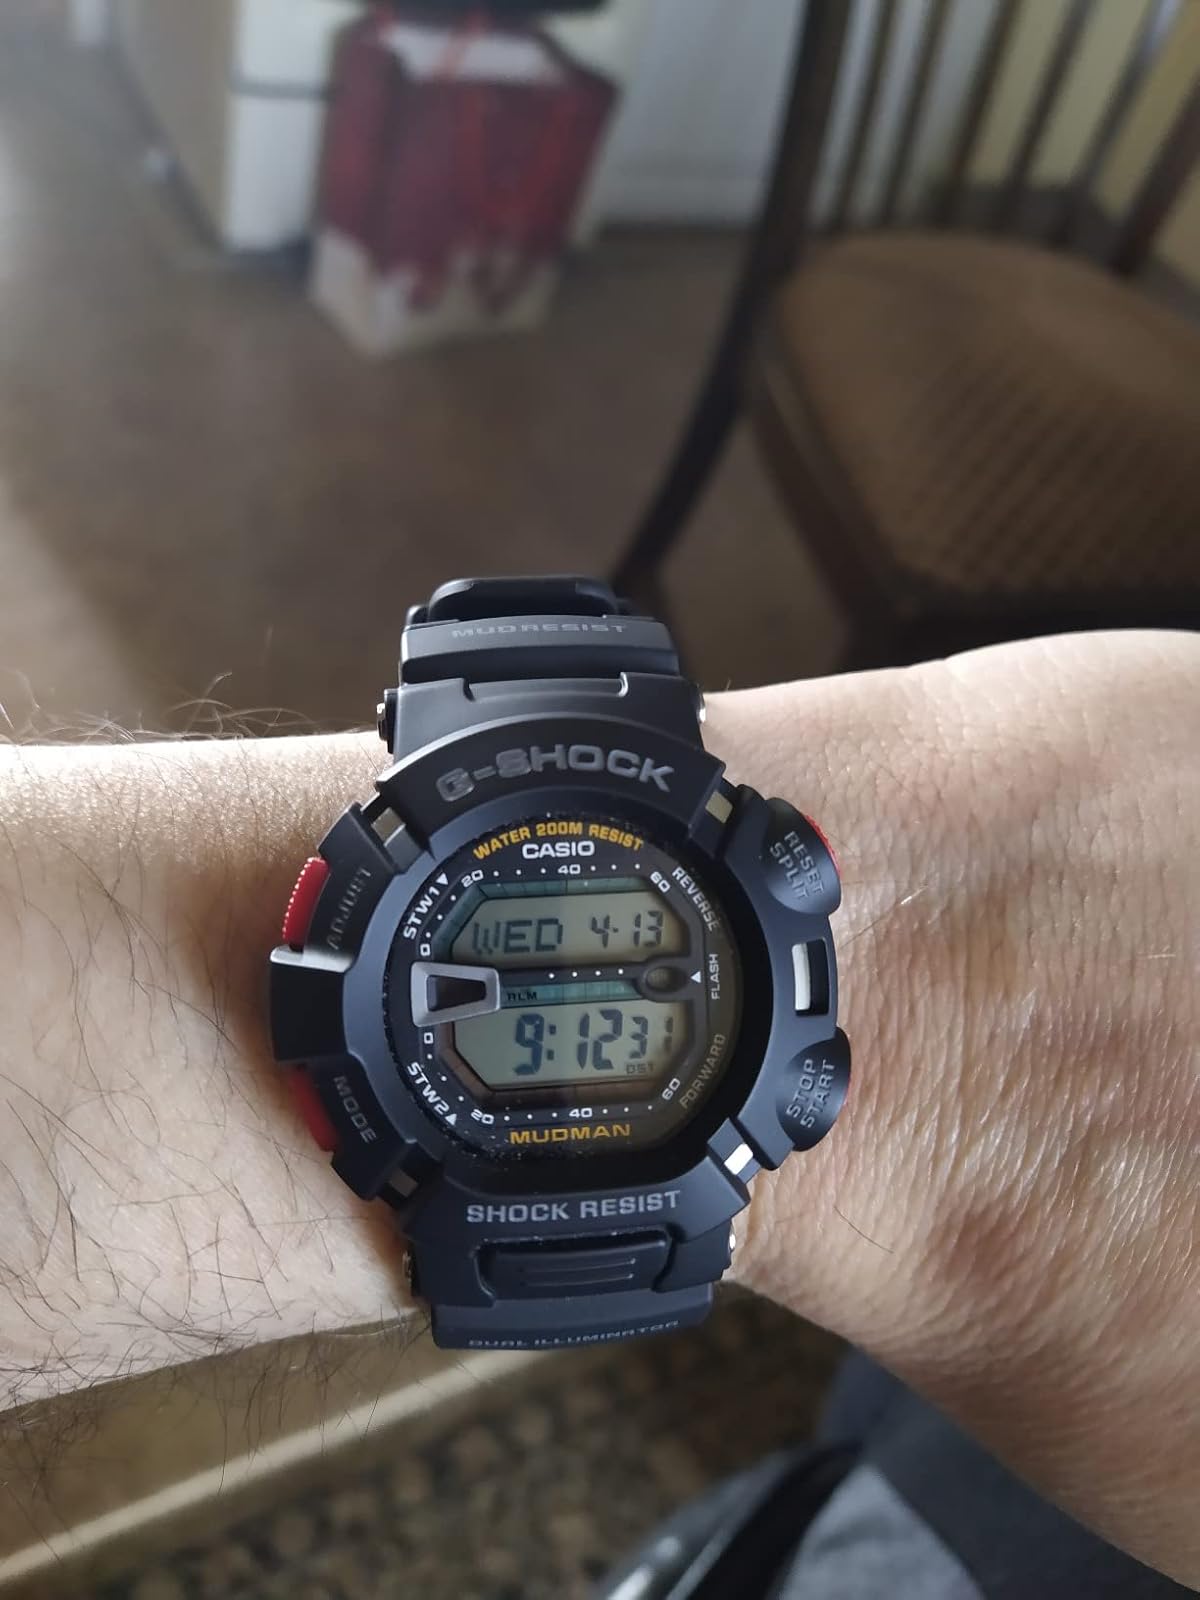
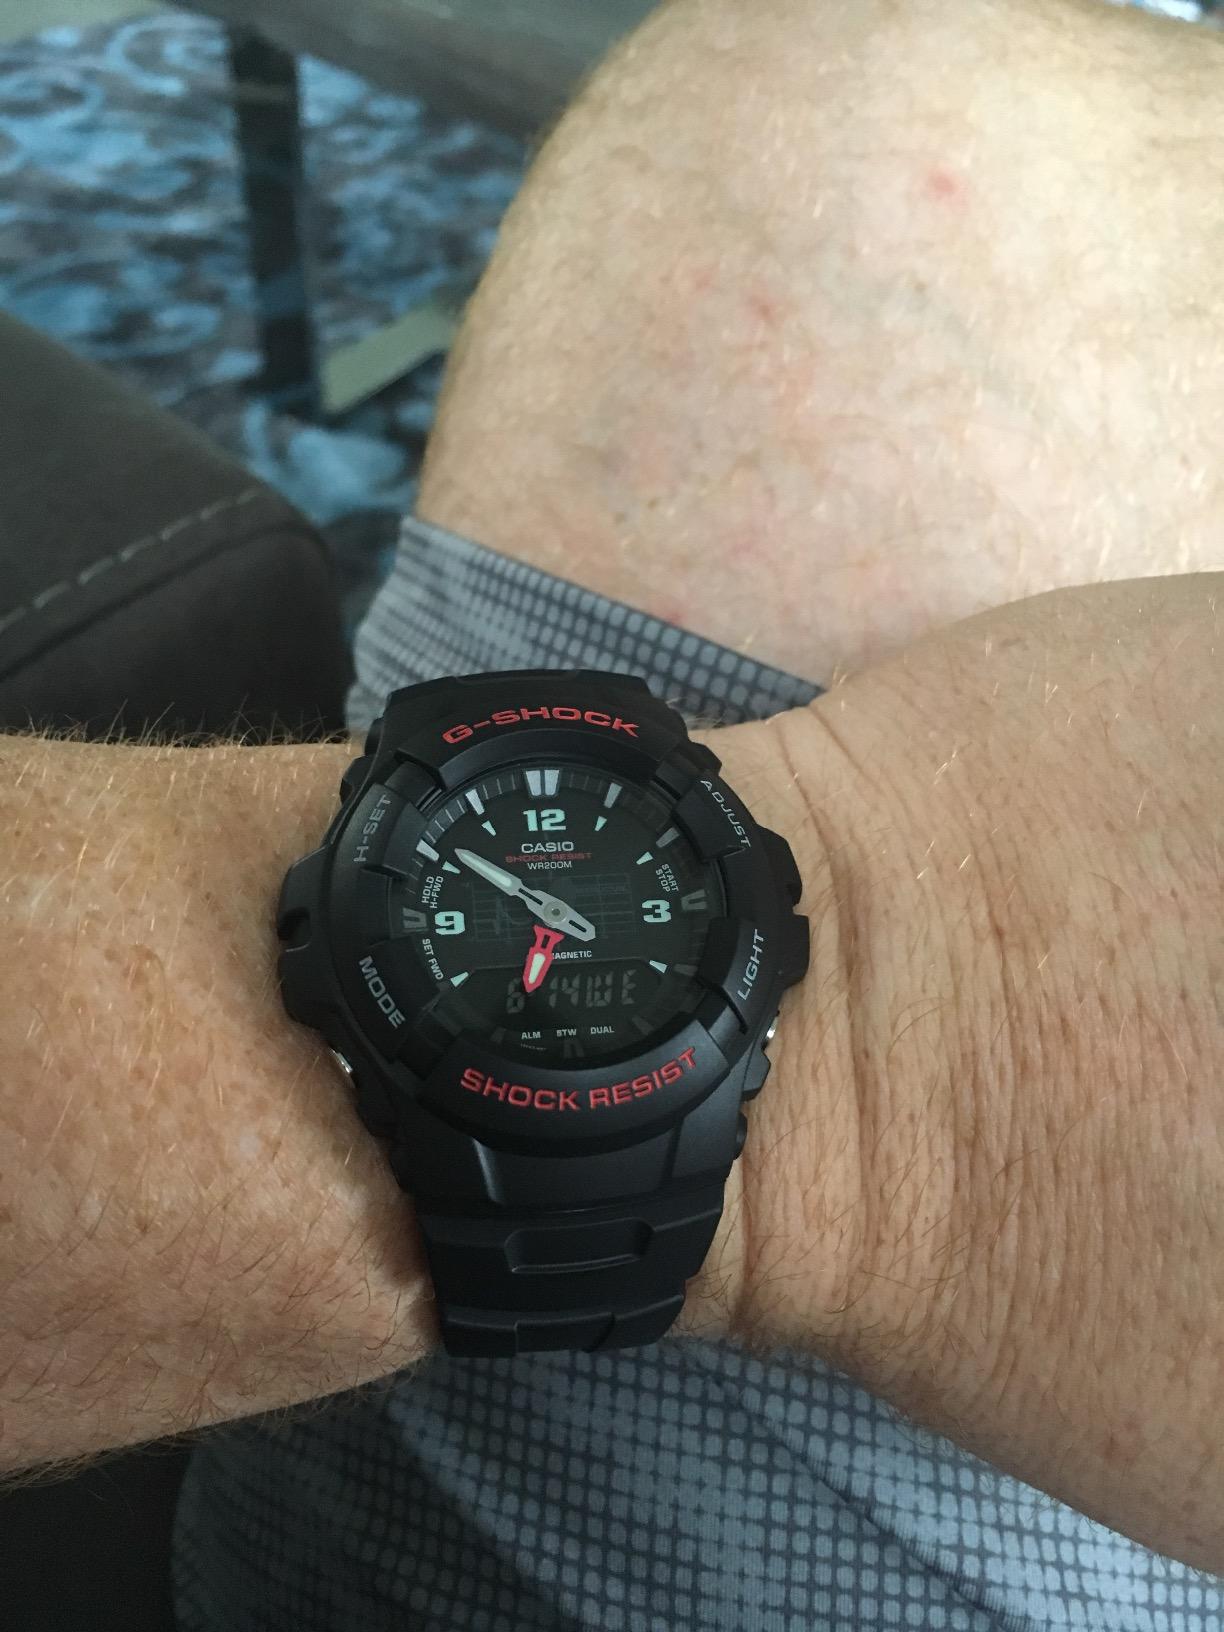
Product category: accessories_watch
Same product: no